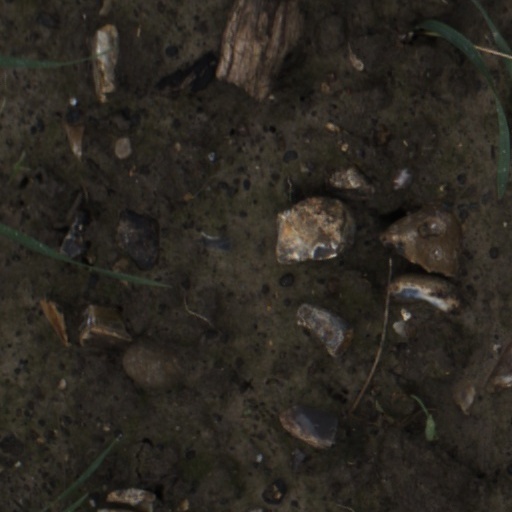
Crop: wheat